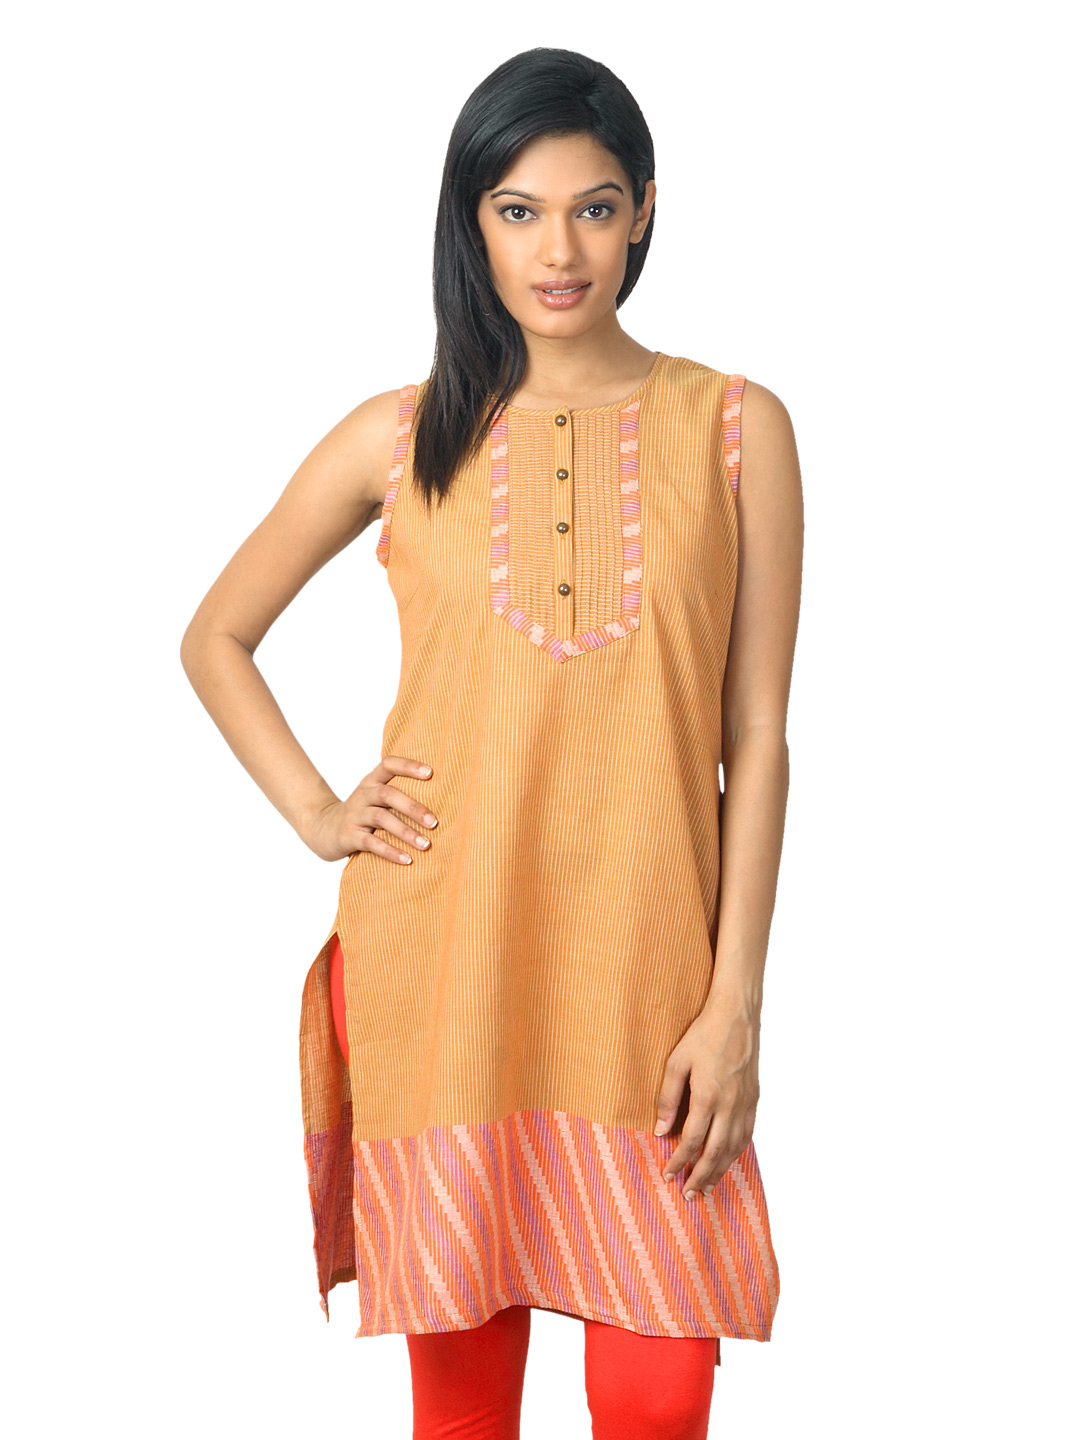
Aurelia Women Brown & Orange Kurta
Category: Apparel / Topwear / Kurtas
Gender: Women
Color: Brown
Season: Summer 2012
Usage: Ethnic